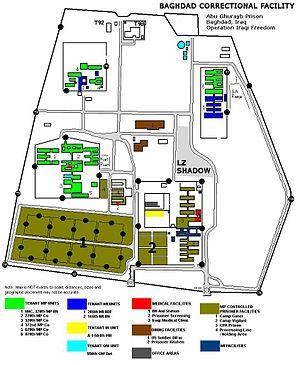
La prison d'Abou Ghraib, aujourd'hui connue sous le nom de prison centrale de Bagdad, est un complexe pénitentiaire irakien, situé dans la ville d'Abou Ghraib, à 32 km à l'ouest du centre de Bagdad. Ouverte dans les années 1960, la prison devient dans les années 1980, un lieu de détention, de torture et d'exécution de prisonniers politiques entre les mains de la police politique de Saddam Hussein, jusqu'à sa fermeture à l'automne 2002. Le 4 août 2003, l'armée américaine rouvre le complexe pénitentiaire qui devient le « Baghdad Central Detention Center ». En 2004, la diffusion de photographies montrant des détenus irakiens torturés et humiliés par des militaires américains déclenche le scandale d'Abou Ghraib. En 2006, après le transfert des détenus, la prison est remise aux autorités irakiennes. Une évasion de masse de prisonniers a lieu en 2013, pendant la deuxième guerre civile irakienne, et la prison est fermée par le gouvernement irakien en 2014.